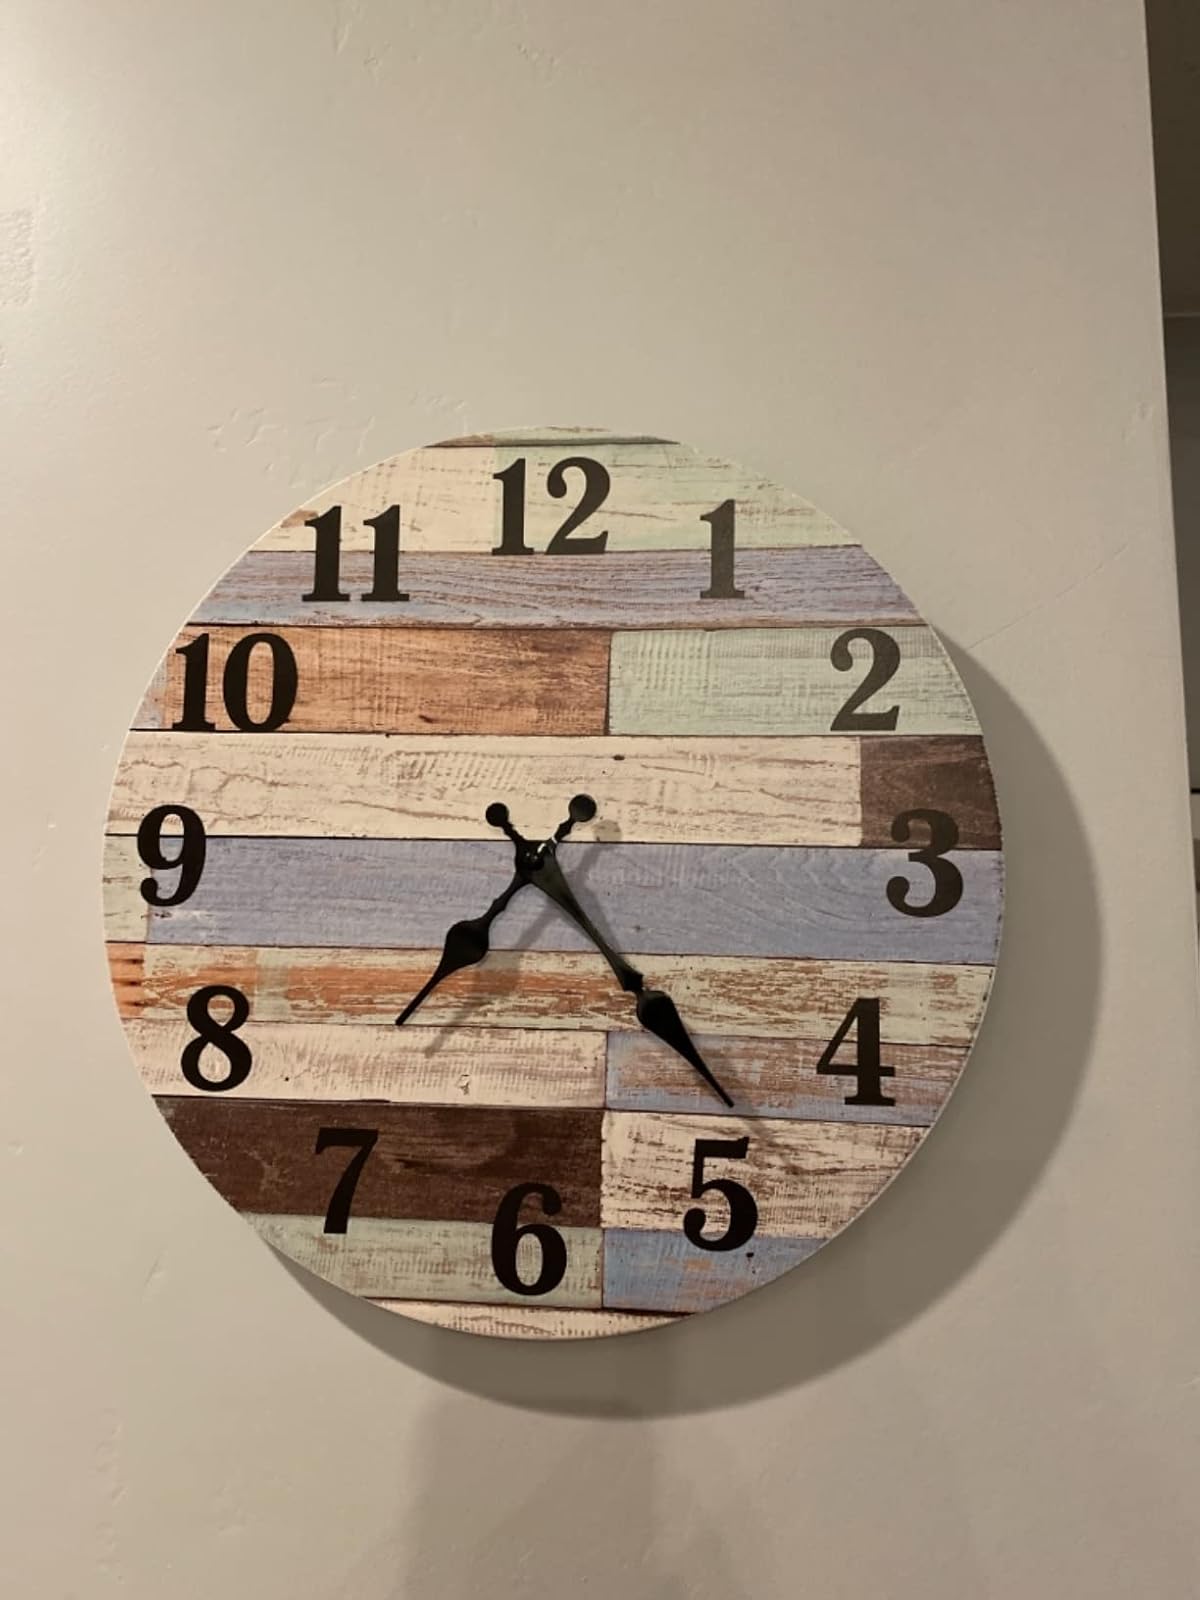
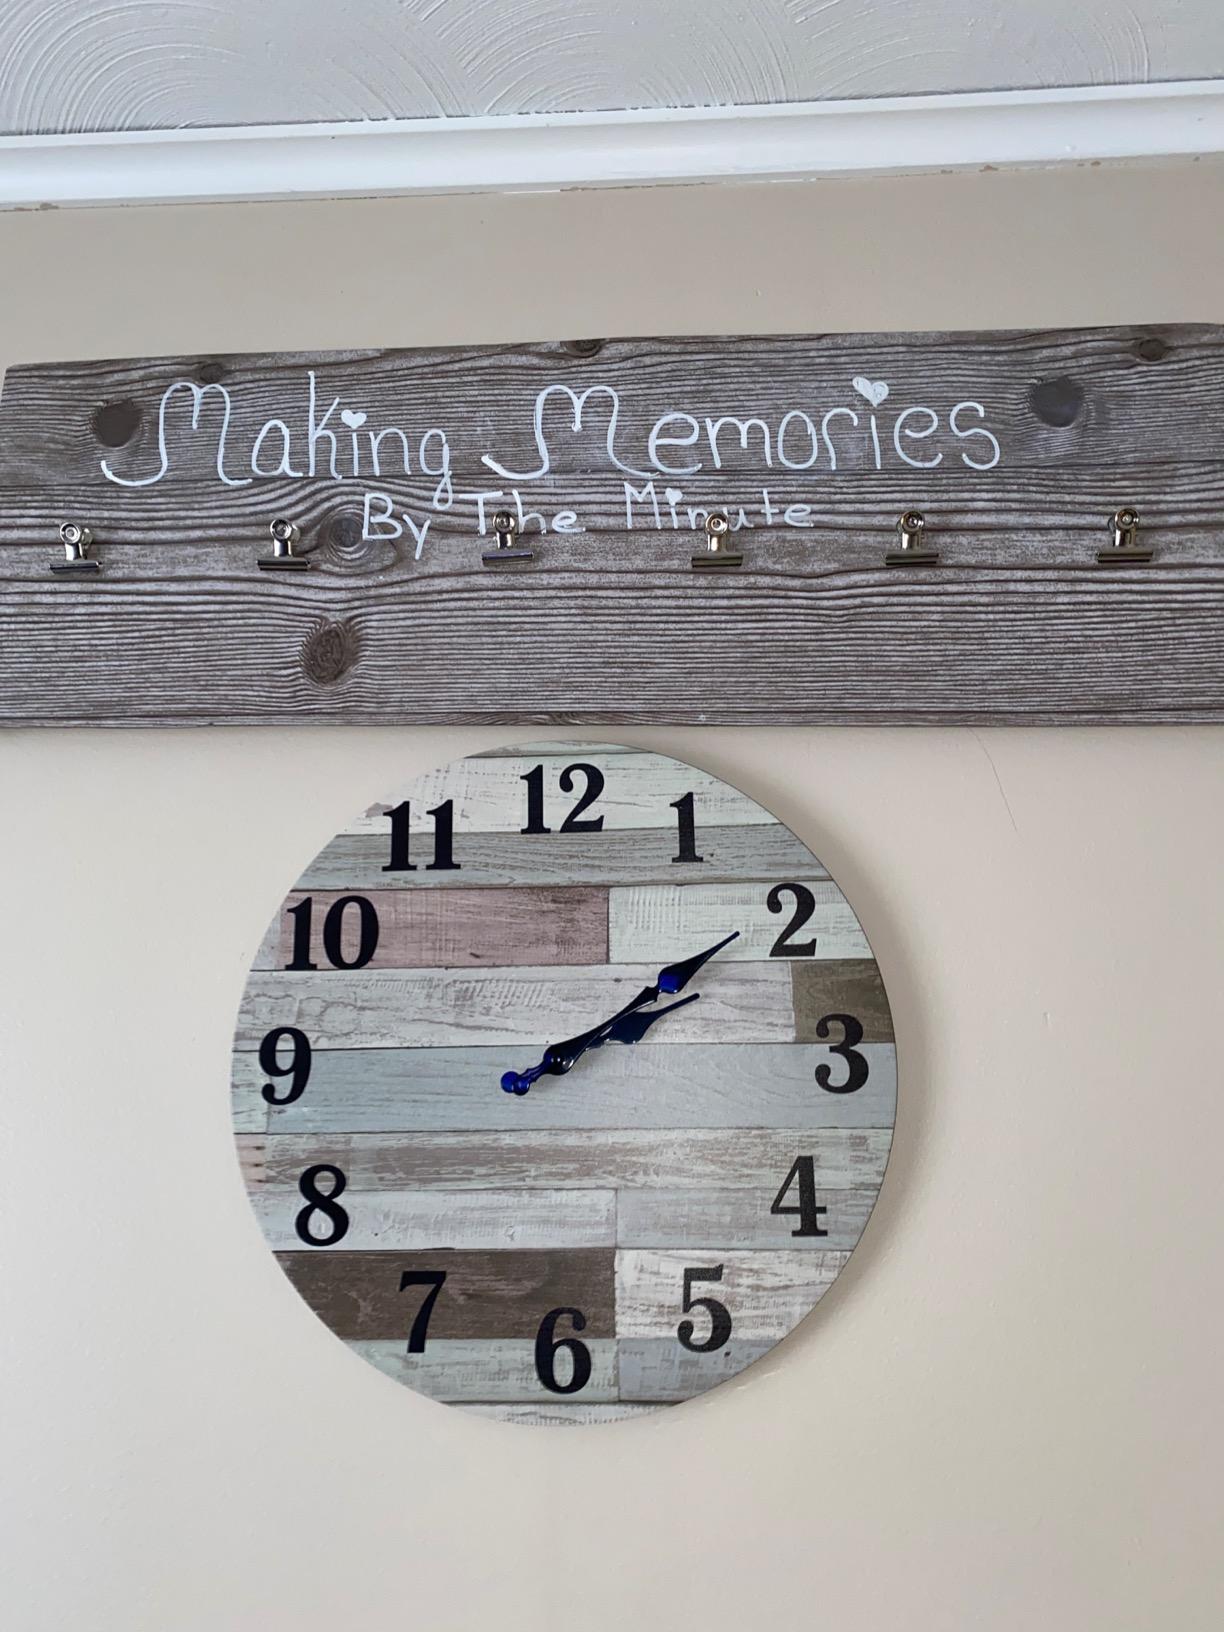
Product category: clock
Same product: yes